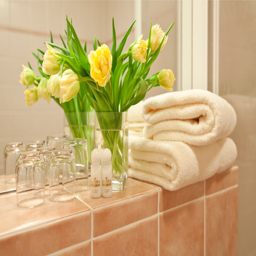
flower in the bath of person